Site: brandenburg
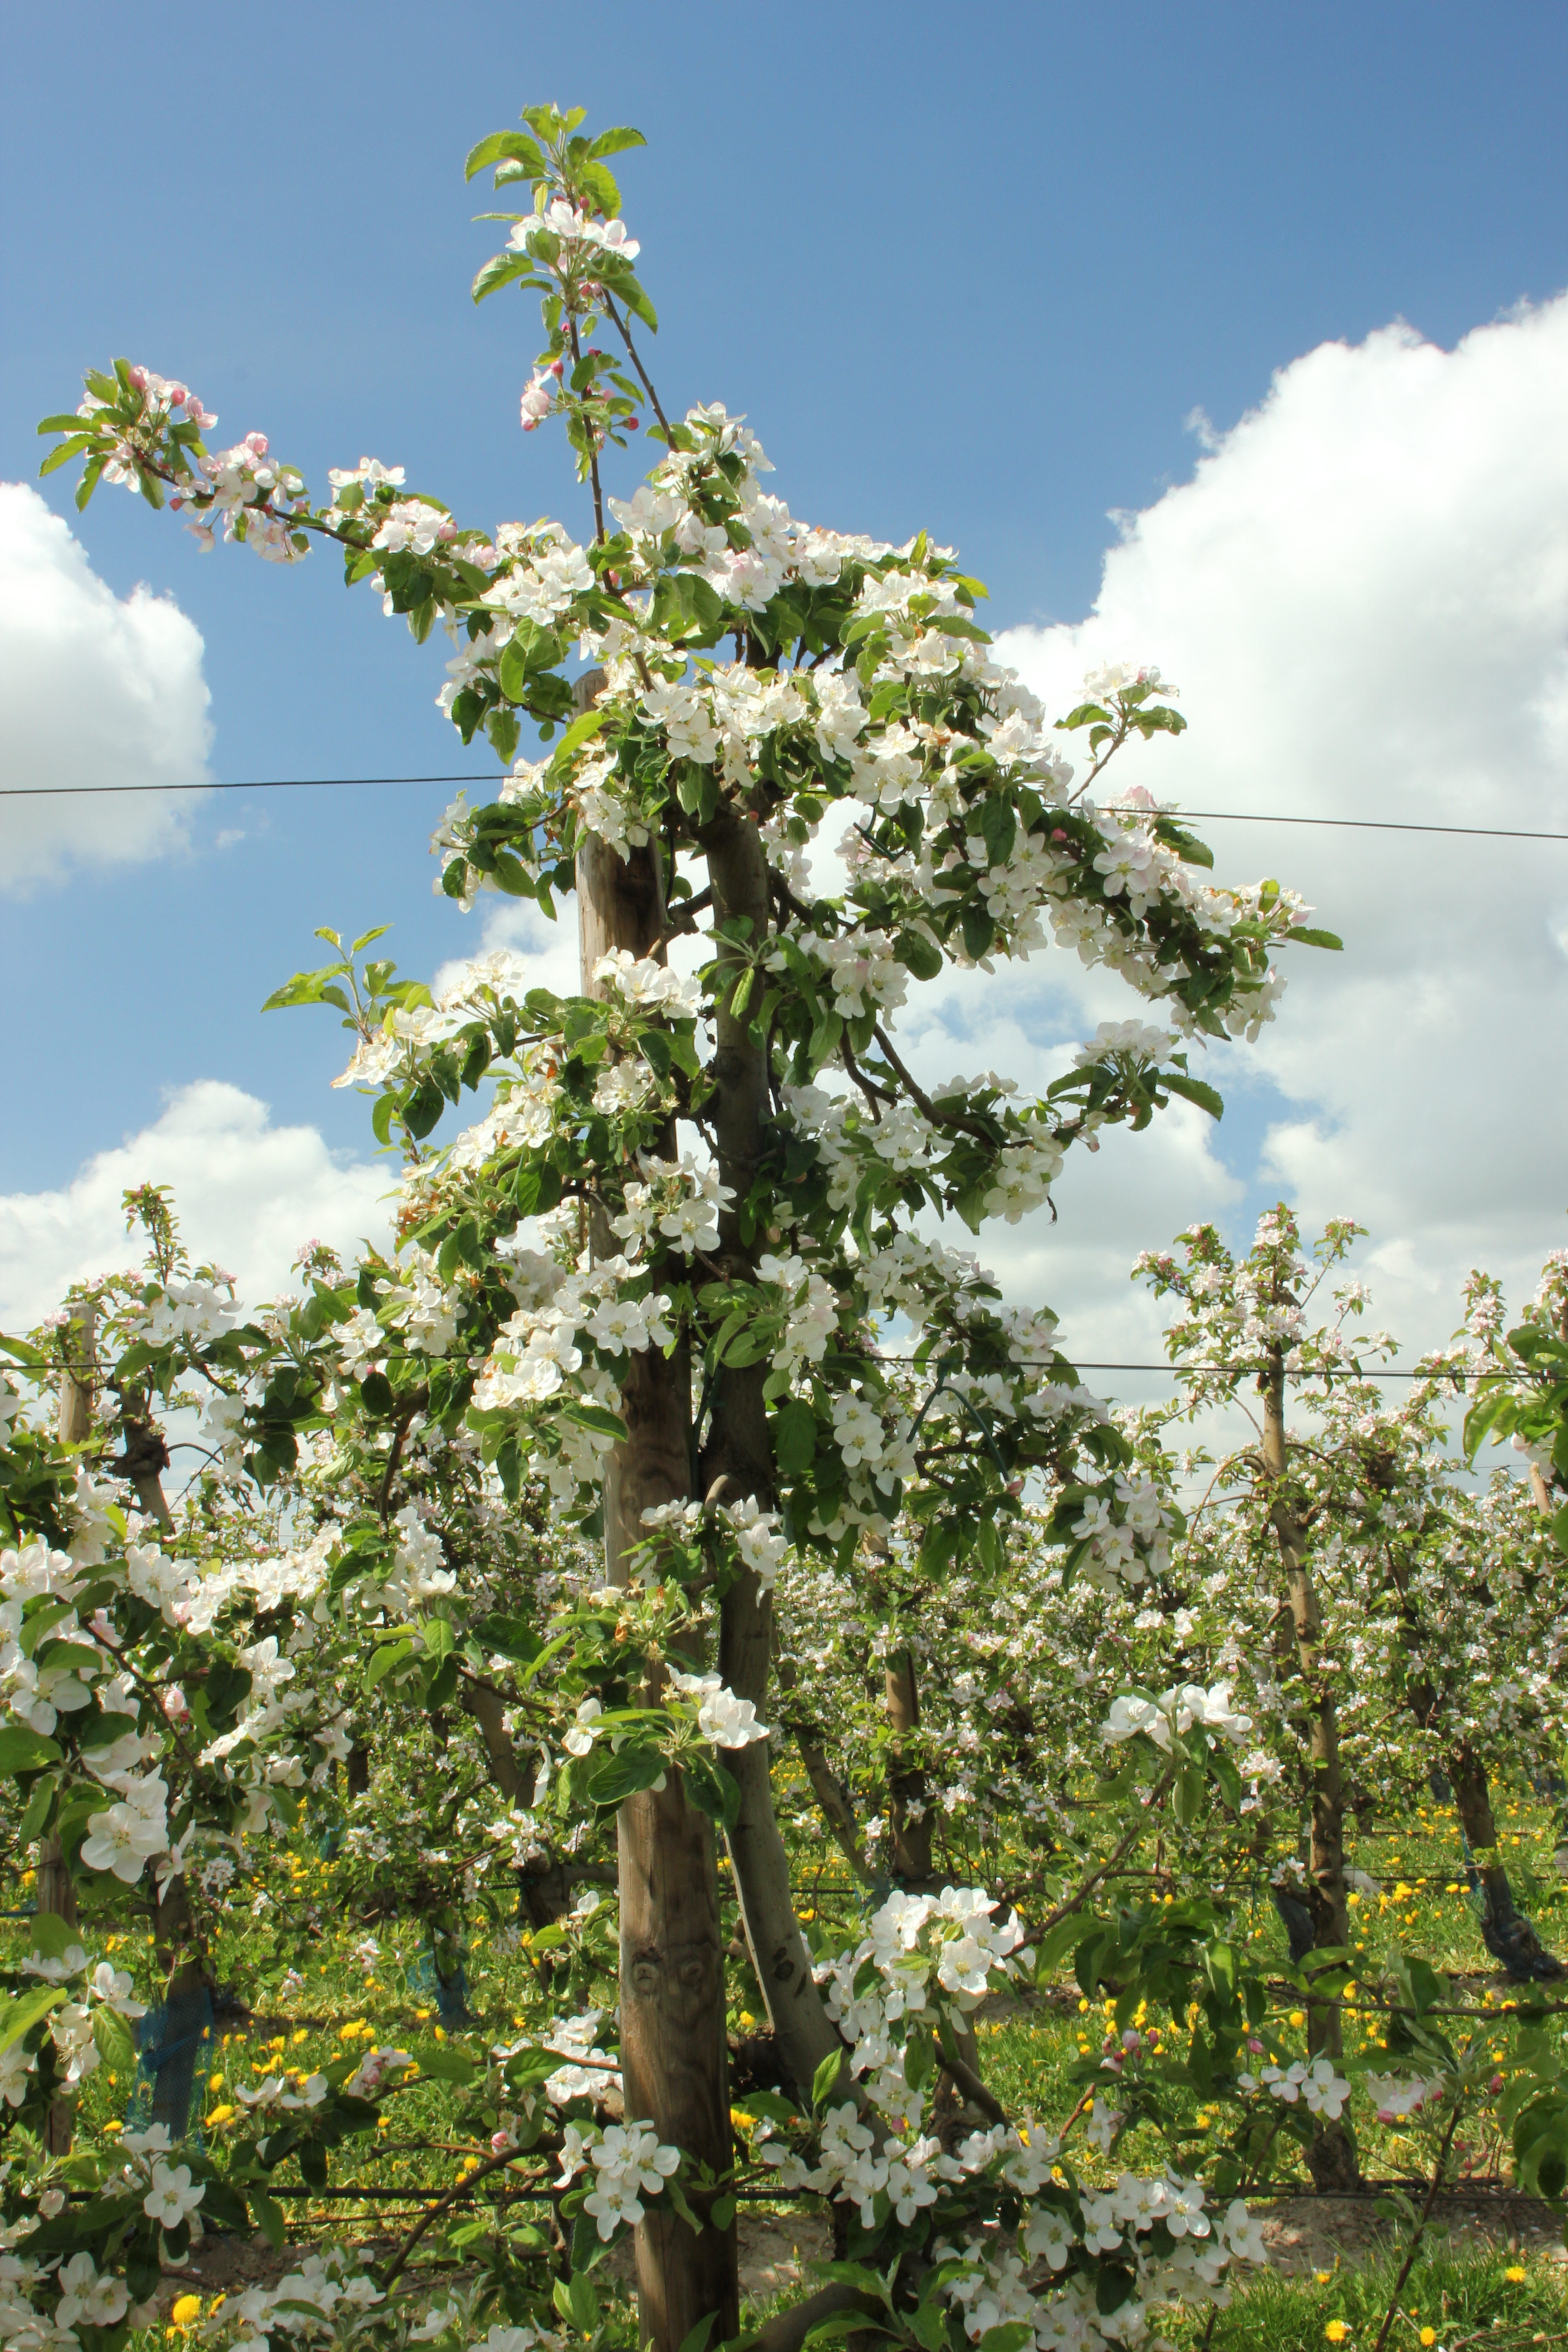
Growth stage (BBCH 65): Flowering